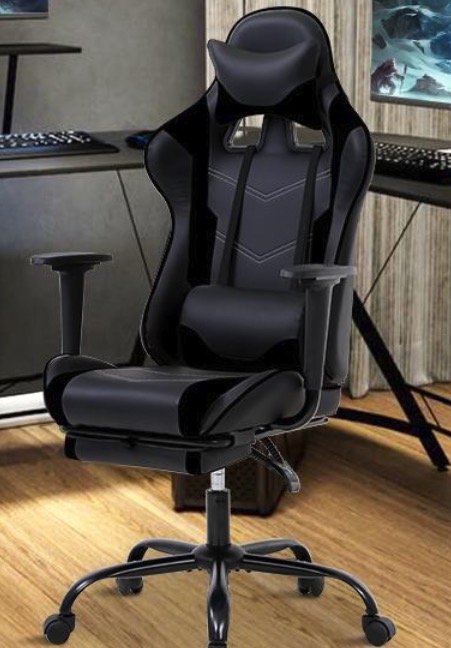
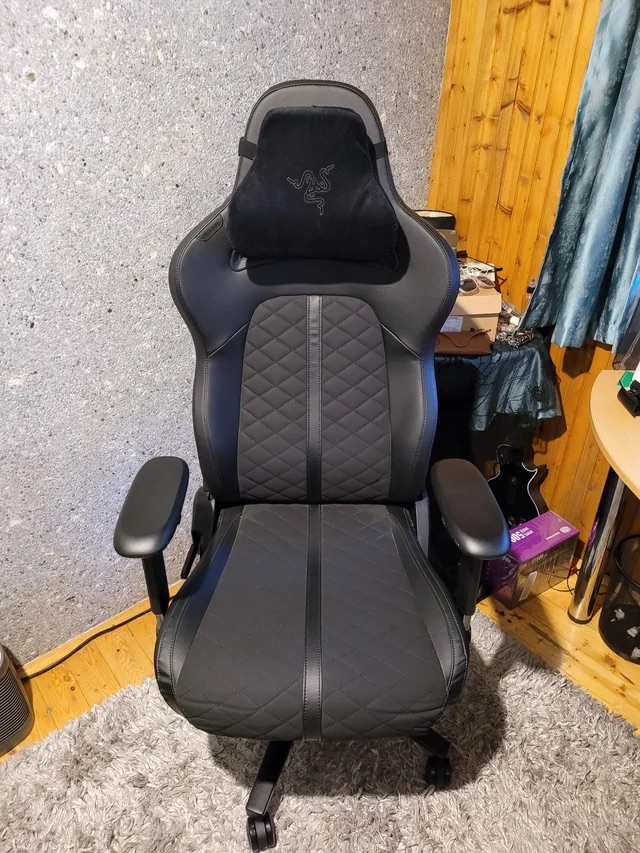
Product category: items_chair
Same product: no